Krujë

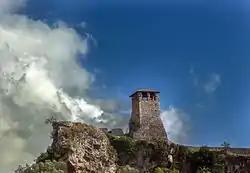
Krujë Castle is a major landmark located on the highest point of Kruje

Early medieval artifacts of Krujë include dress items and weaponry found in fifth- and sixth-century cemeteries, which display the high status and the wealth of the burials. Originally a middle-sized fortress like other urban centers, Krujë expanded to a town probably from the sixth to the ninth century AD. In 1190 Krujë became the capital of the first Albanian state of the Middle Ages, the Principality of Arbër founded by Progon of the House of Progon. During the reign of Gulam of Albania the principality was dissolved and incorporated in the newly founded Kingdom of Albania. The Kingdom of Albania was eventually dissolved between 1363 and 1368, when Karl Topia captured its capital Durrës and incorporated its territories, including Krujë in 1363 in the Princedom of Albania. After 1389 the House of Thopia gradually lost control of the town, which by 1395 had come under Ottoman vassalage. The Ottomans lost control of Krujë in the early 15th century, when it was captured by Niketa Thopia and regained it in 1415. After its recapture it was incorporated in the Sanjak of Albania and formed an administrative unit with the status of Subaşilik as attested in the regional register of 1431. During the Albanian Revolt of 1432–1436 the city was unsuccessfully besieged by Andrea Thopia.